Sky position (RA, Dec in degrees): 176.6, 28.047
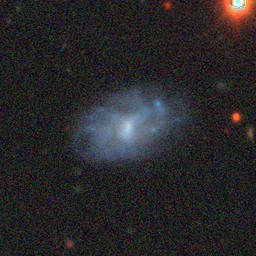
Galaxy morphology: Disturbed Galaxies